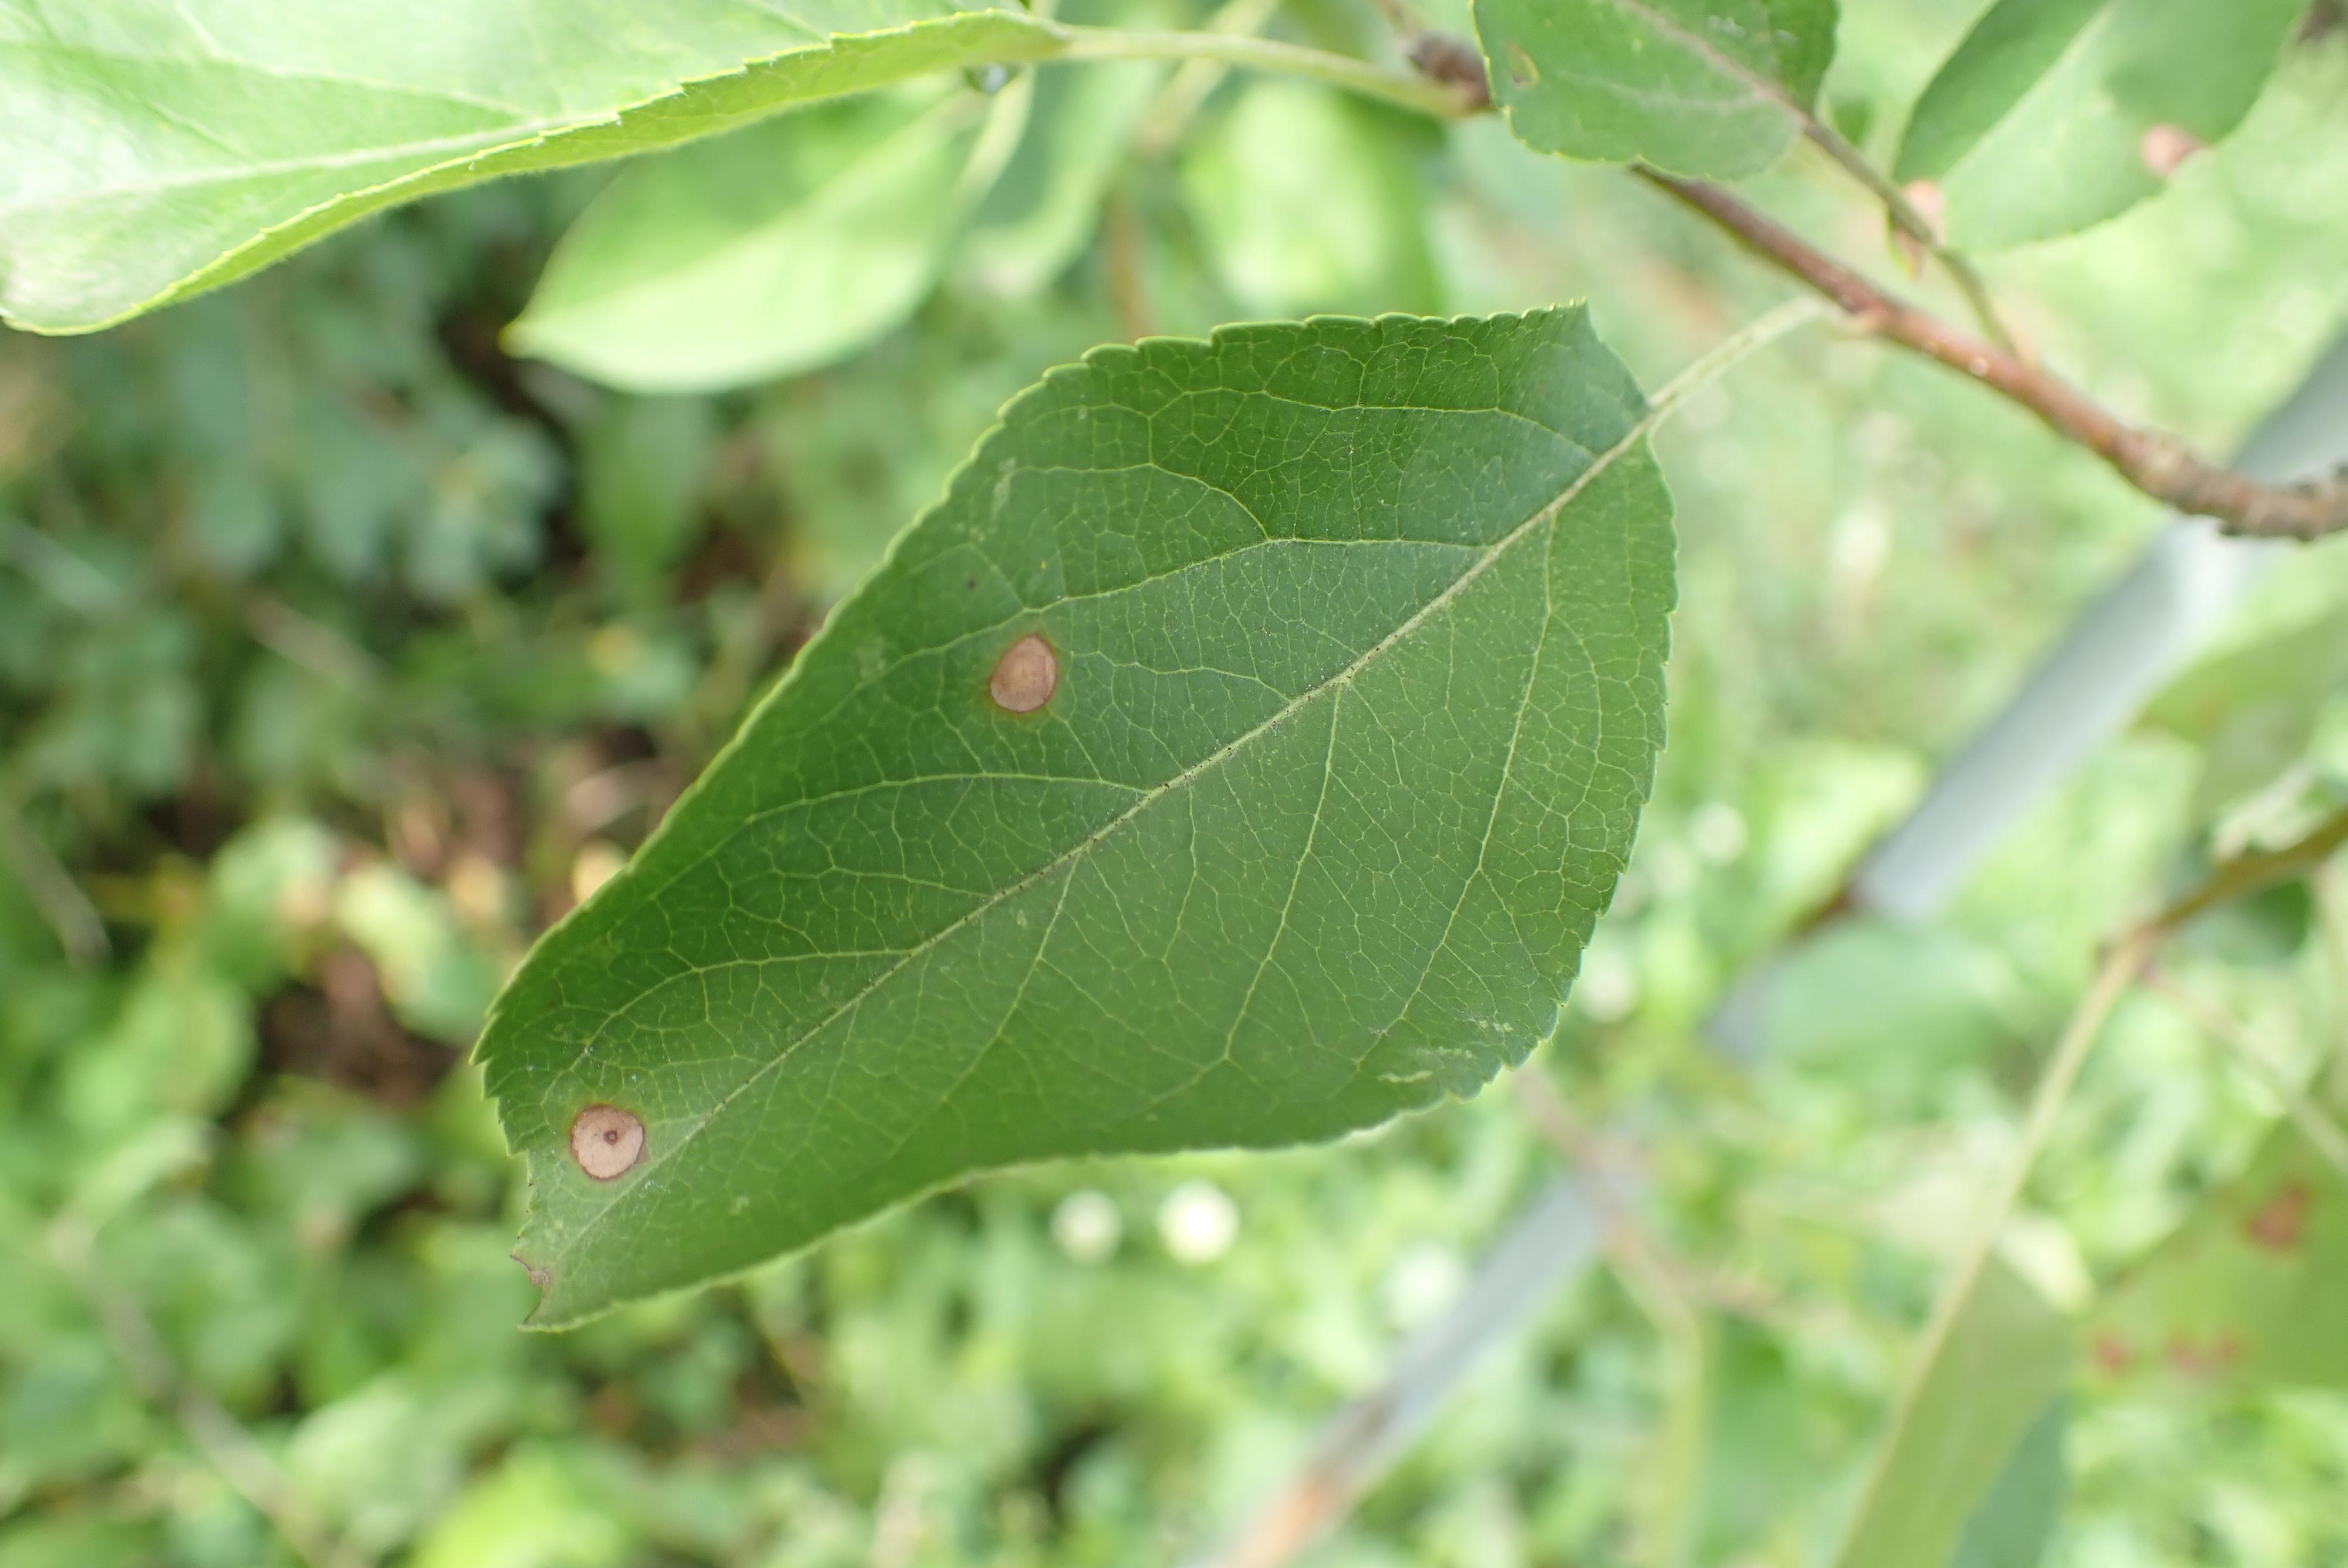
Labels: frog_eye_leaf_spot